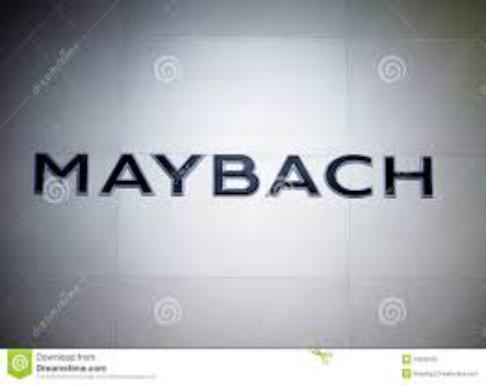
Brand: maybach-2
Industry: Transportation